Military

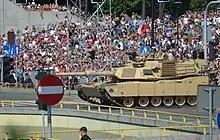
A Polish Armed Forces M1 Abrams taking part in an Armed Forces Day military parade in Katowice, 2019

On land, the first significant technological advance in warfare was the development of ranged weapons, notably the sling and later the bow and arrow. The next significant advance came with the domestication of the horses and mastering of equestrianism, creating cavalry and allowing for faster military advances and better logistics. Possibly the most significant advancement was the wheel, a staple of transportation, starting with the chariot and eventually siege engines. The bow was manufactured in increasingly larger and more powerful versions to increase both the weapon range and armour penetration performance, developing into composite bows, recurve bows, longbows, and crossbows. These proved particularly useful during the rise of cavalry, as horsemen encased in ever-more sophisticated armour came to dominate the battlefield.